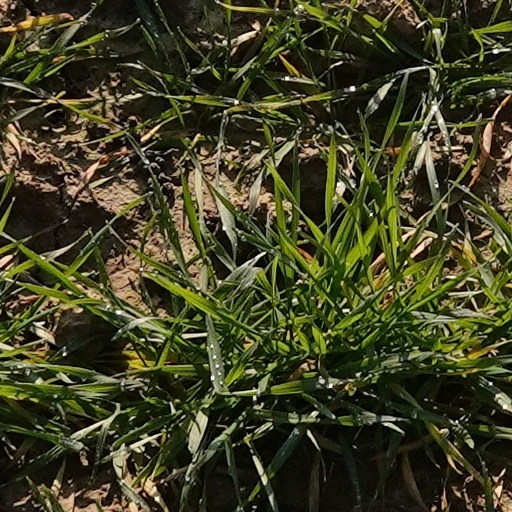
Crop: wheat